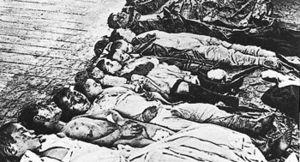
L’antisémitisme est le nom donné de nos jours à la discrimination et à l'hostilité manifestées à l'encontre des Juifs en tant que groupe ethnique, religieux ou supposément racial.
Les pogroms antisémites en Russie sont des actions de masse violentes envers les Juifs, en tant que minorité nationale et religieuse, qui se déroulèrent dans l'Empire russe jusqu'en 1917, puis en Biélorussie et en Ukraine, en 1919, lors des interventions étrangères et de la guerre menée par les armées blanches contre la Russie révolutionnaire. Les pogroms sont une des manifestations typiques de l’antisémitisme.